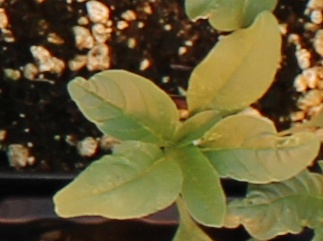
Label: Waterhemp